Epigenetics

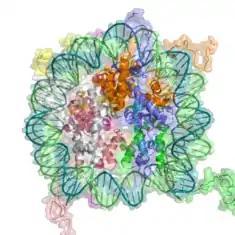
DNA associates with histone proteins to form chromatin.

Because the phenotype of a cell or individual is affected by which of its genes are transcribed, heritable transcription states can give rise to epigenetic effects. There are several layers of regulation of gene expression. One way that genes are regulated is through the remodeling of chromatin. Chromatin is the complex of DNA and the histone proteins with which it associates. If the way that DNA is wrapped around the histones changes, gene expression can change as well. Chromatin remodeling is accomplished through two main mechanisms: